Iran–Palestine relations

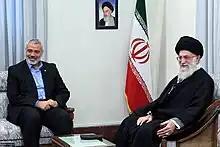
Hamas leader Ismail Haniyeh and Iranian Supreme Leader Ali Khamenei in 2012.

Hamas is a military and political organization currently in power in the Gaza Strip. According to Mahmoud Abbas, President of the Palestinian National Authority, "Hamas is funded by Iran. It claims it is financed by donations, but the donations are nothing like what it receives from Iran. Iran also supplies Hamas with military weaponry; technologies provided include Fajr-5, M-75, and M-302 rockets, as well as drones.